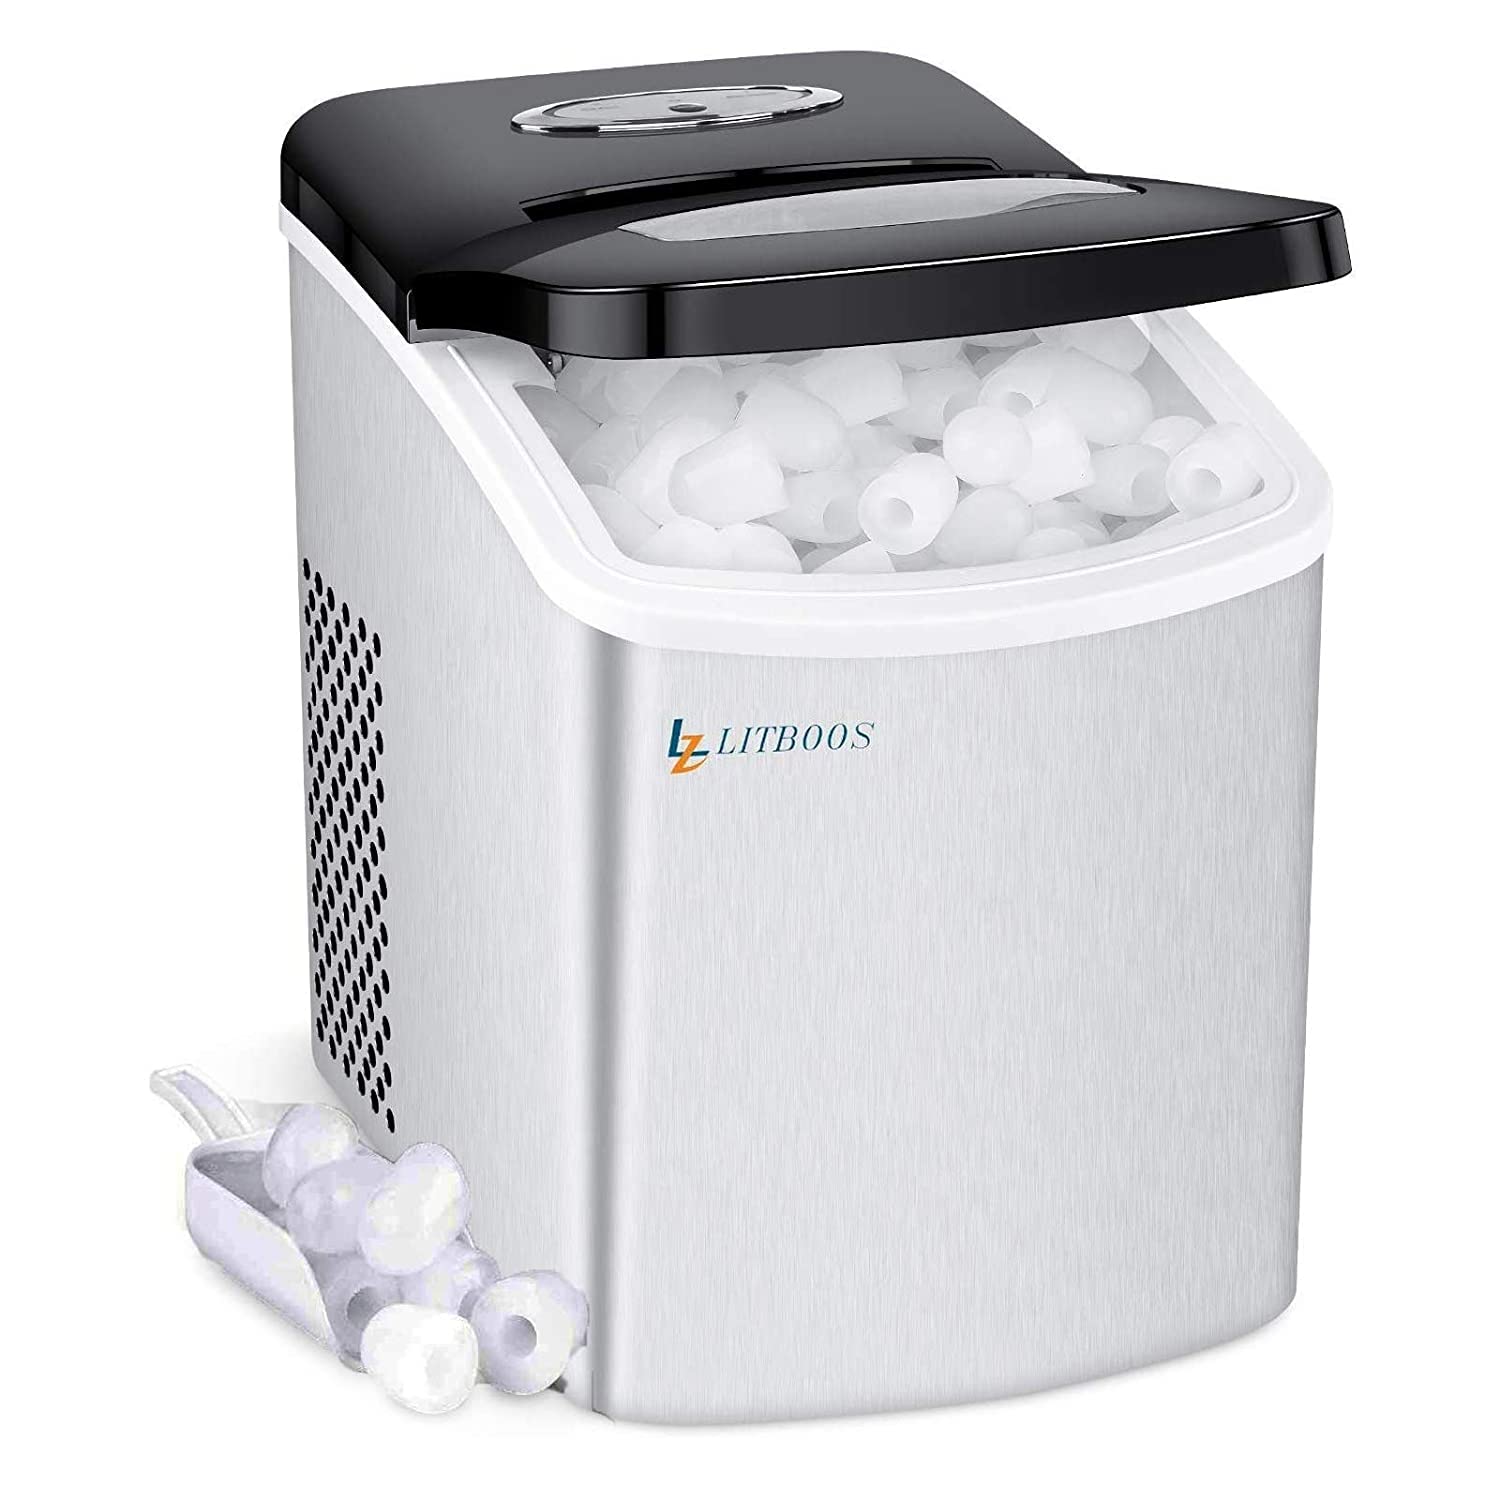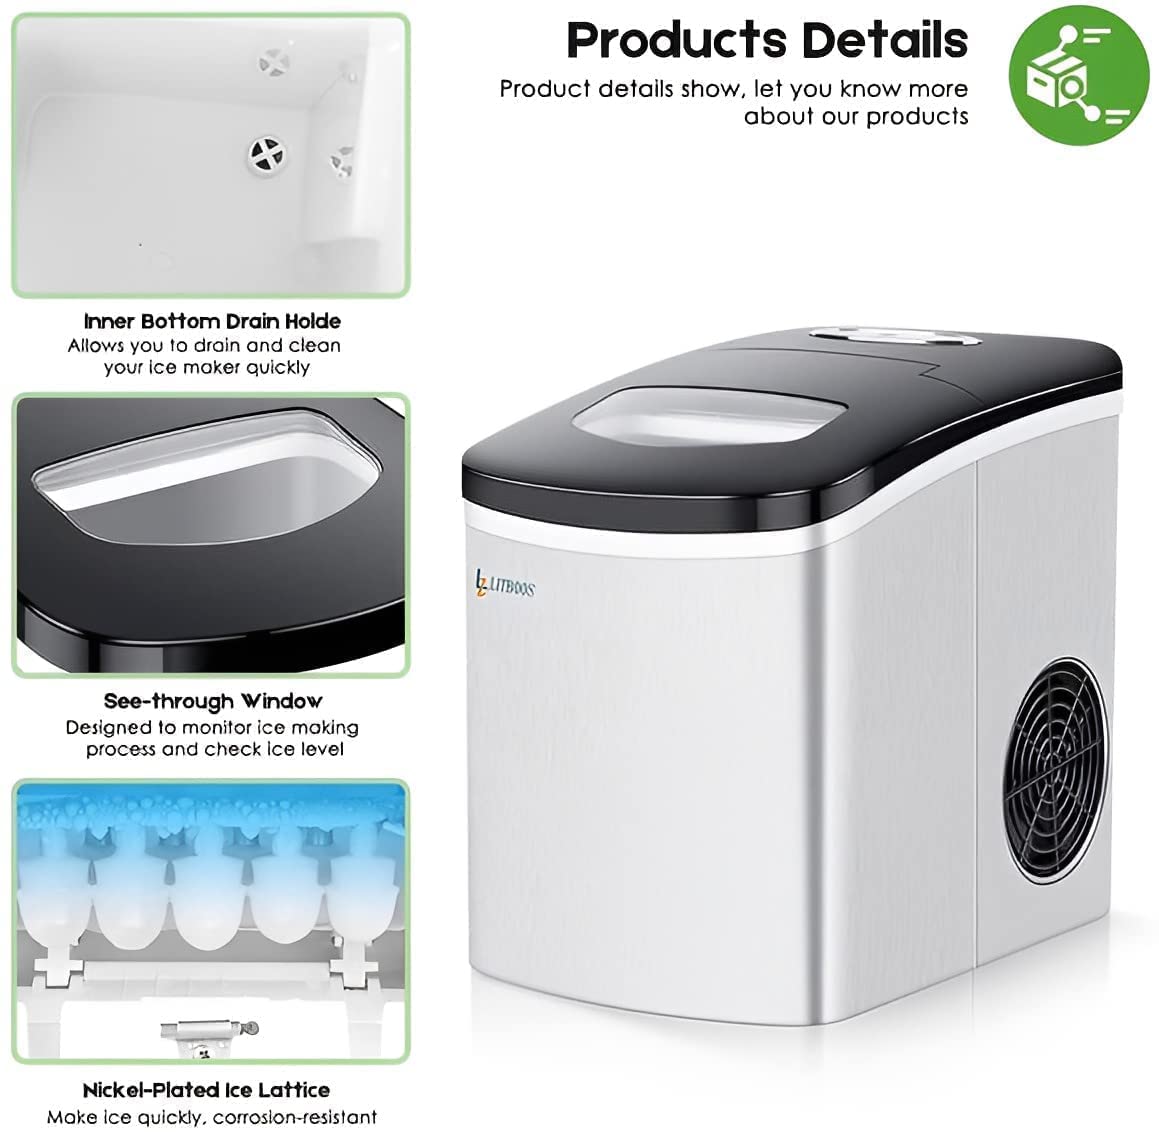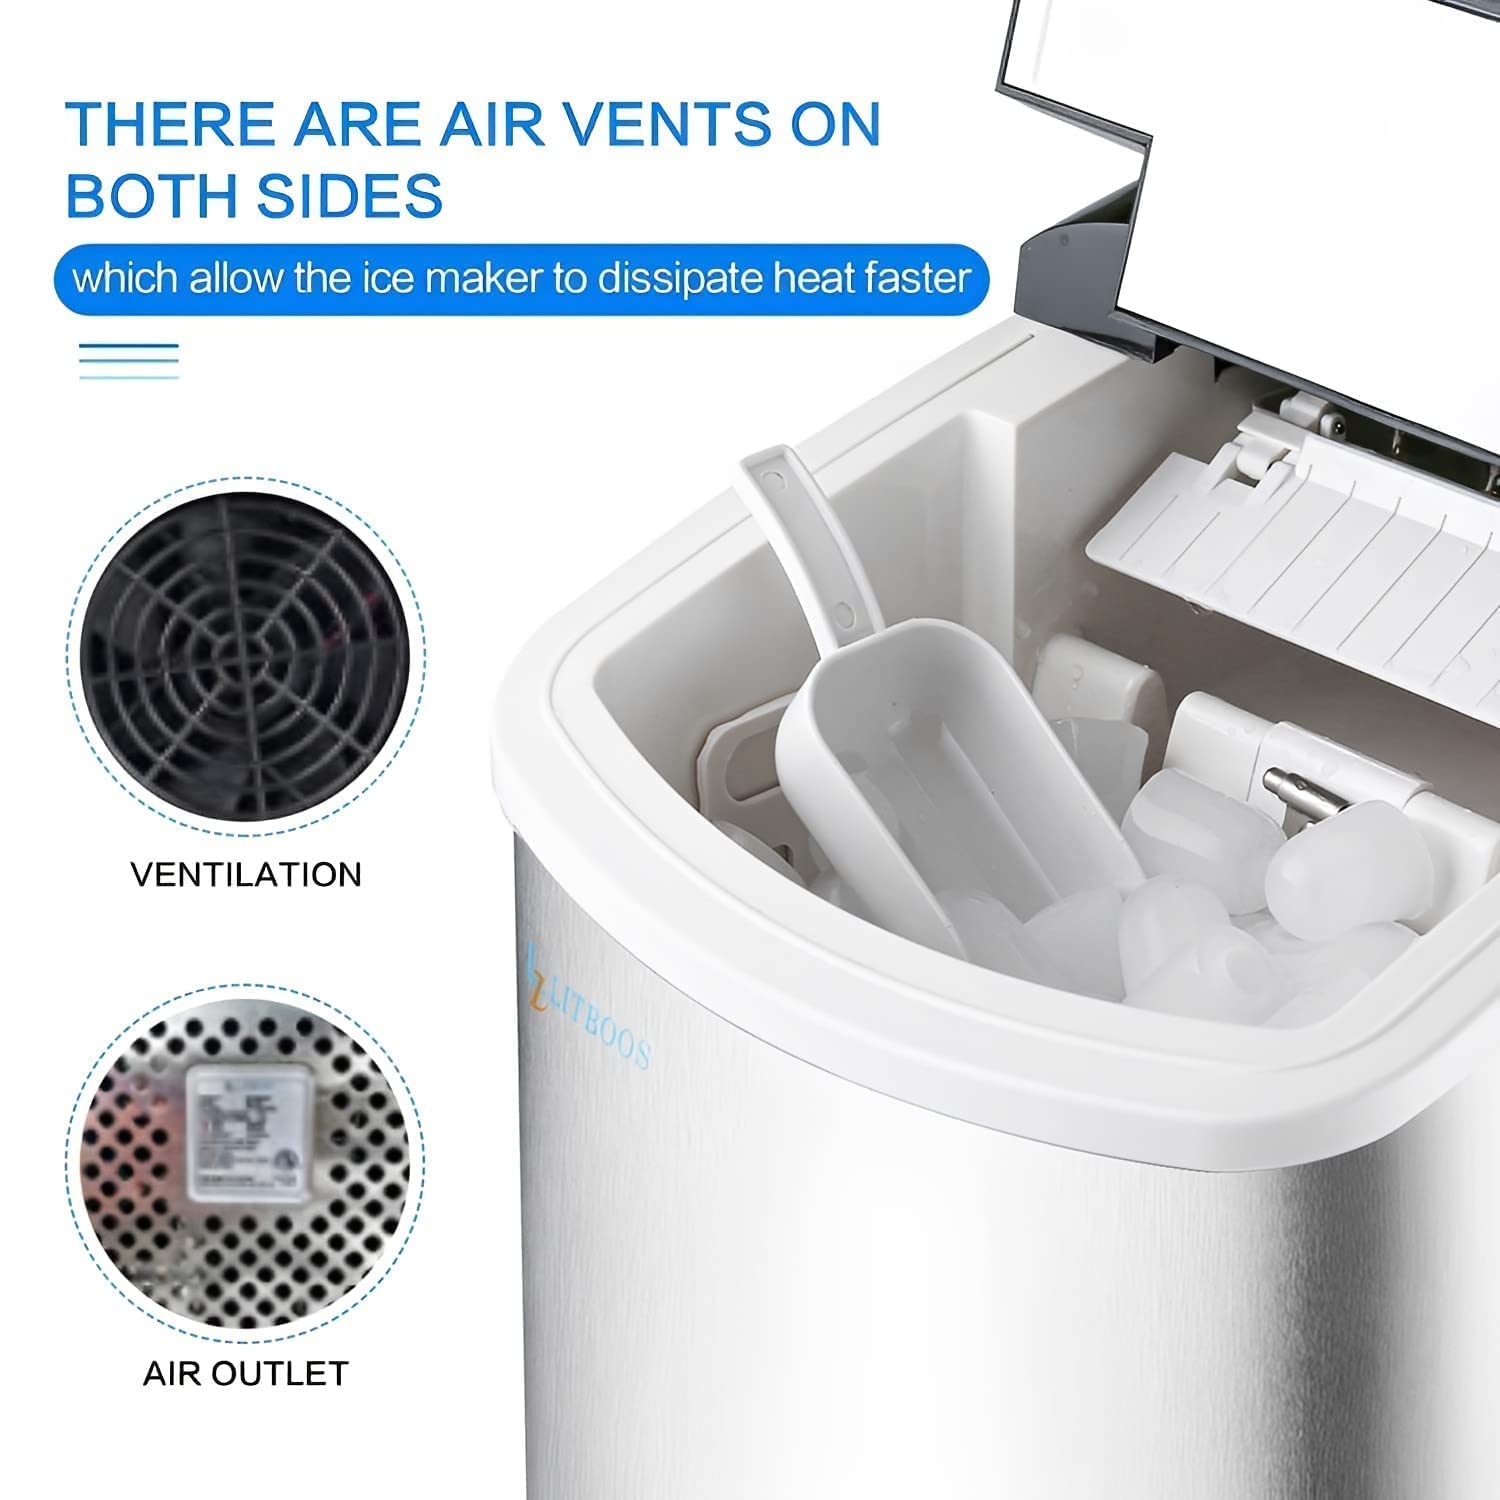
3-5 Days to Arrive-INSOME Ice Makers Countertop, Portable Compact Electric Ice Machine with Ice Scoop and Basket, 9 Cubes Ready in 7 Mins, 26Lbs in 24Hrs, Bullet Ice for Home Kitchen Office Bar Party
Category: Industrial & Scientific
INSOME Countertop Ice Makers stainless steel - Silver Why you should own a portable ice maker machine? 🍺-Instant ice-making makes it possible to enjoy fresh ice anytime. 🍺-Creates 9 bullet ice cubes in 7-10 minutes,26 lbs/day! 🍺 Great for cool drinks, relieve heatstroke, relieve the pain, antipyretic and more. It can produce more pure ice cubes, the top cover with a transparent window, you can see it directly. 🍺 Compact size and user-friendly make the countertop ice maker ideal for outdoor camping, RV, kitchen, bar counter.  🍺 Choose different water quality according to different needs to live with a safer & healthier lifestyle. Specification: Type of Ice:Bullet Ice Cube Production: 26 lbs/day  Capacity of Ice Basket: 1.5lbs  Operating Cycle: 7~10 Mins Water Reservoir: 1.7L  Voltage/Frequency:110-120V/60Hz  Dimensions: 14.1*13*9.5 in (35.8 * 33 * 24.cm)  Item Weight: 23lbs /10kg NOTE: Read the user manual before using your ice maker and keep it in a safe place for future reference. 1. If the red light turns on and no water is drawn up to the ice making compartment (located by evaporator rods), the water pump may be stuck and is pumping only air.You can disconnect the power cord and gently pushing the shovel back and forth, then restart it. 2. Please empty the water and dry it for storage if the ice maker is not used for a long time.  3. Clearance of a minimum of 5" should be maintained around the ice machine in order to sustain proper performance, dissipation of heat, maintain efficiency and low power consumption.  4. If a new countertop ice makers does not make ice, it may be backflow of refrigerant caused by transportation. Please let it stand upright steadily on table and stable for 24H before use. After-sale service: All products purchased from can enjoy 60-Days of quality maintenance service. We respect every customer with gratit
Features: 🍺-7 Mins Fast Ice Making: This ice cube maker can make 9 bullet-shaped ice cubes in just 7 mins, with a maximum ice volume of 26 lbs in 24 hours. The newly designed bullet-shaped countertop ice maker brings you a new ice cube experience, allowing you to eat fresh ice every day and enjoy fresh iced drinks anytime. | 🥤-Smart Reminder: When the ice is full, our clear ice maker indicator light will remind you to take it out and notify you to add water when it is short of water. Removable ice basket makes ice cubes easier to reach. PLEASE NOTE: This unit is not a freezer and will not permanently freeze ice. When it melts, the temperature inside the unit will rise and the ice maker will start making ice again. You can choose to remove the ice as it forms and bag it for storage in the refrigerator. | 🍹-Energy Saving and Mute: Our tabletop ice maker is equipped with a high-efficiency compressor, which not only has excellent cooling effect, low energy consumption, but also does not make much noise when making ice (the operating power is 150W, and the noise is less than 50 db). Also, our stainless steel ice maker comes with a visible window, so you can always see the ice making process. | 🥃-Wide Applications: Our portable ice maker is compact, about 9.5 x 13 x 14 inches, easy to carry and operate, equipped with scoops and baskets, ice cubes are by your side whenever and wherever. It produces round, smooth bullet shaped ice cubes that won't hurt your hands, perfect for bar, dorm, camping, office use. | 🥂-Premium Accessories and Warranty Commitment: We are committed to providing our customers with high-quality electric ice maker at reasonable prices, and we offer ①60 days free return or refund service from the original purchase date; ②lifetime technical service support. If you have any questions about using our automatic ice maker, please feel free to contact us!